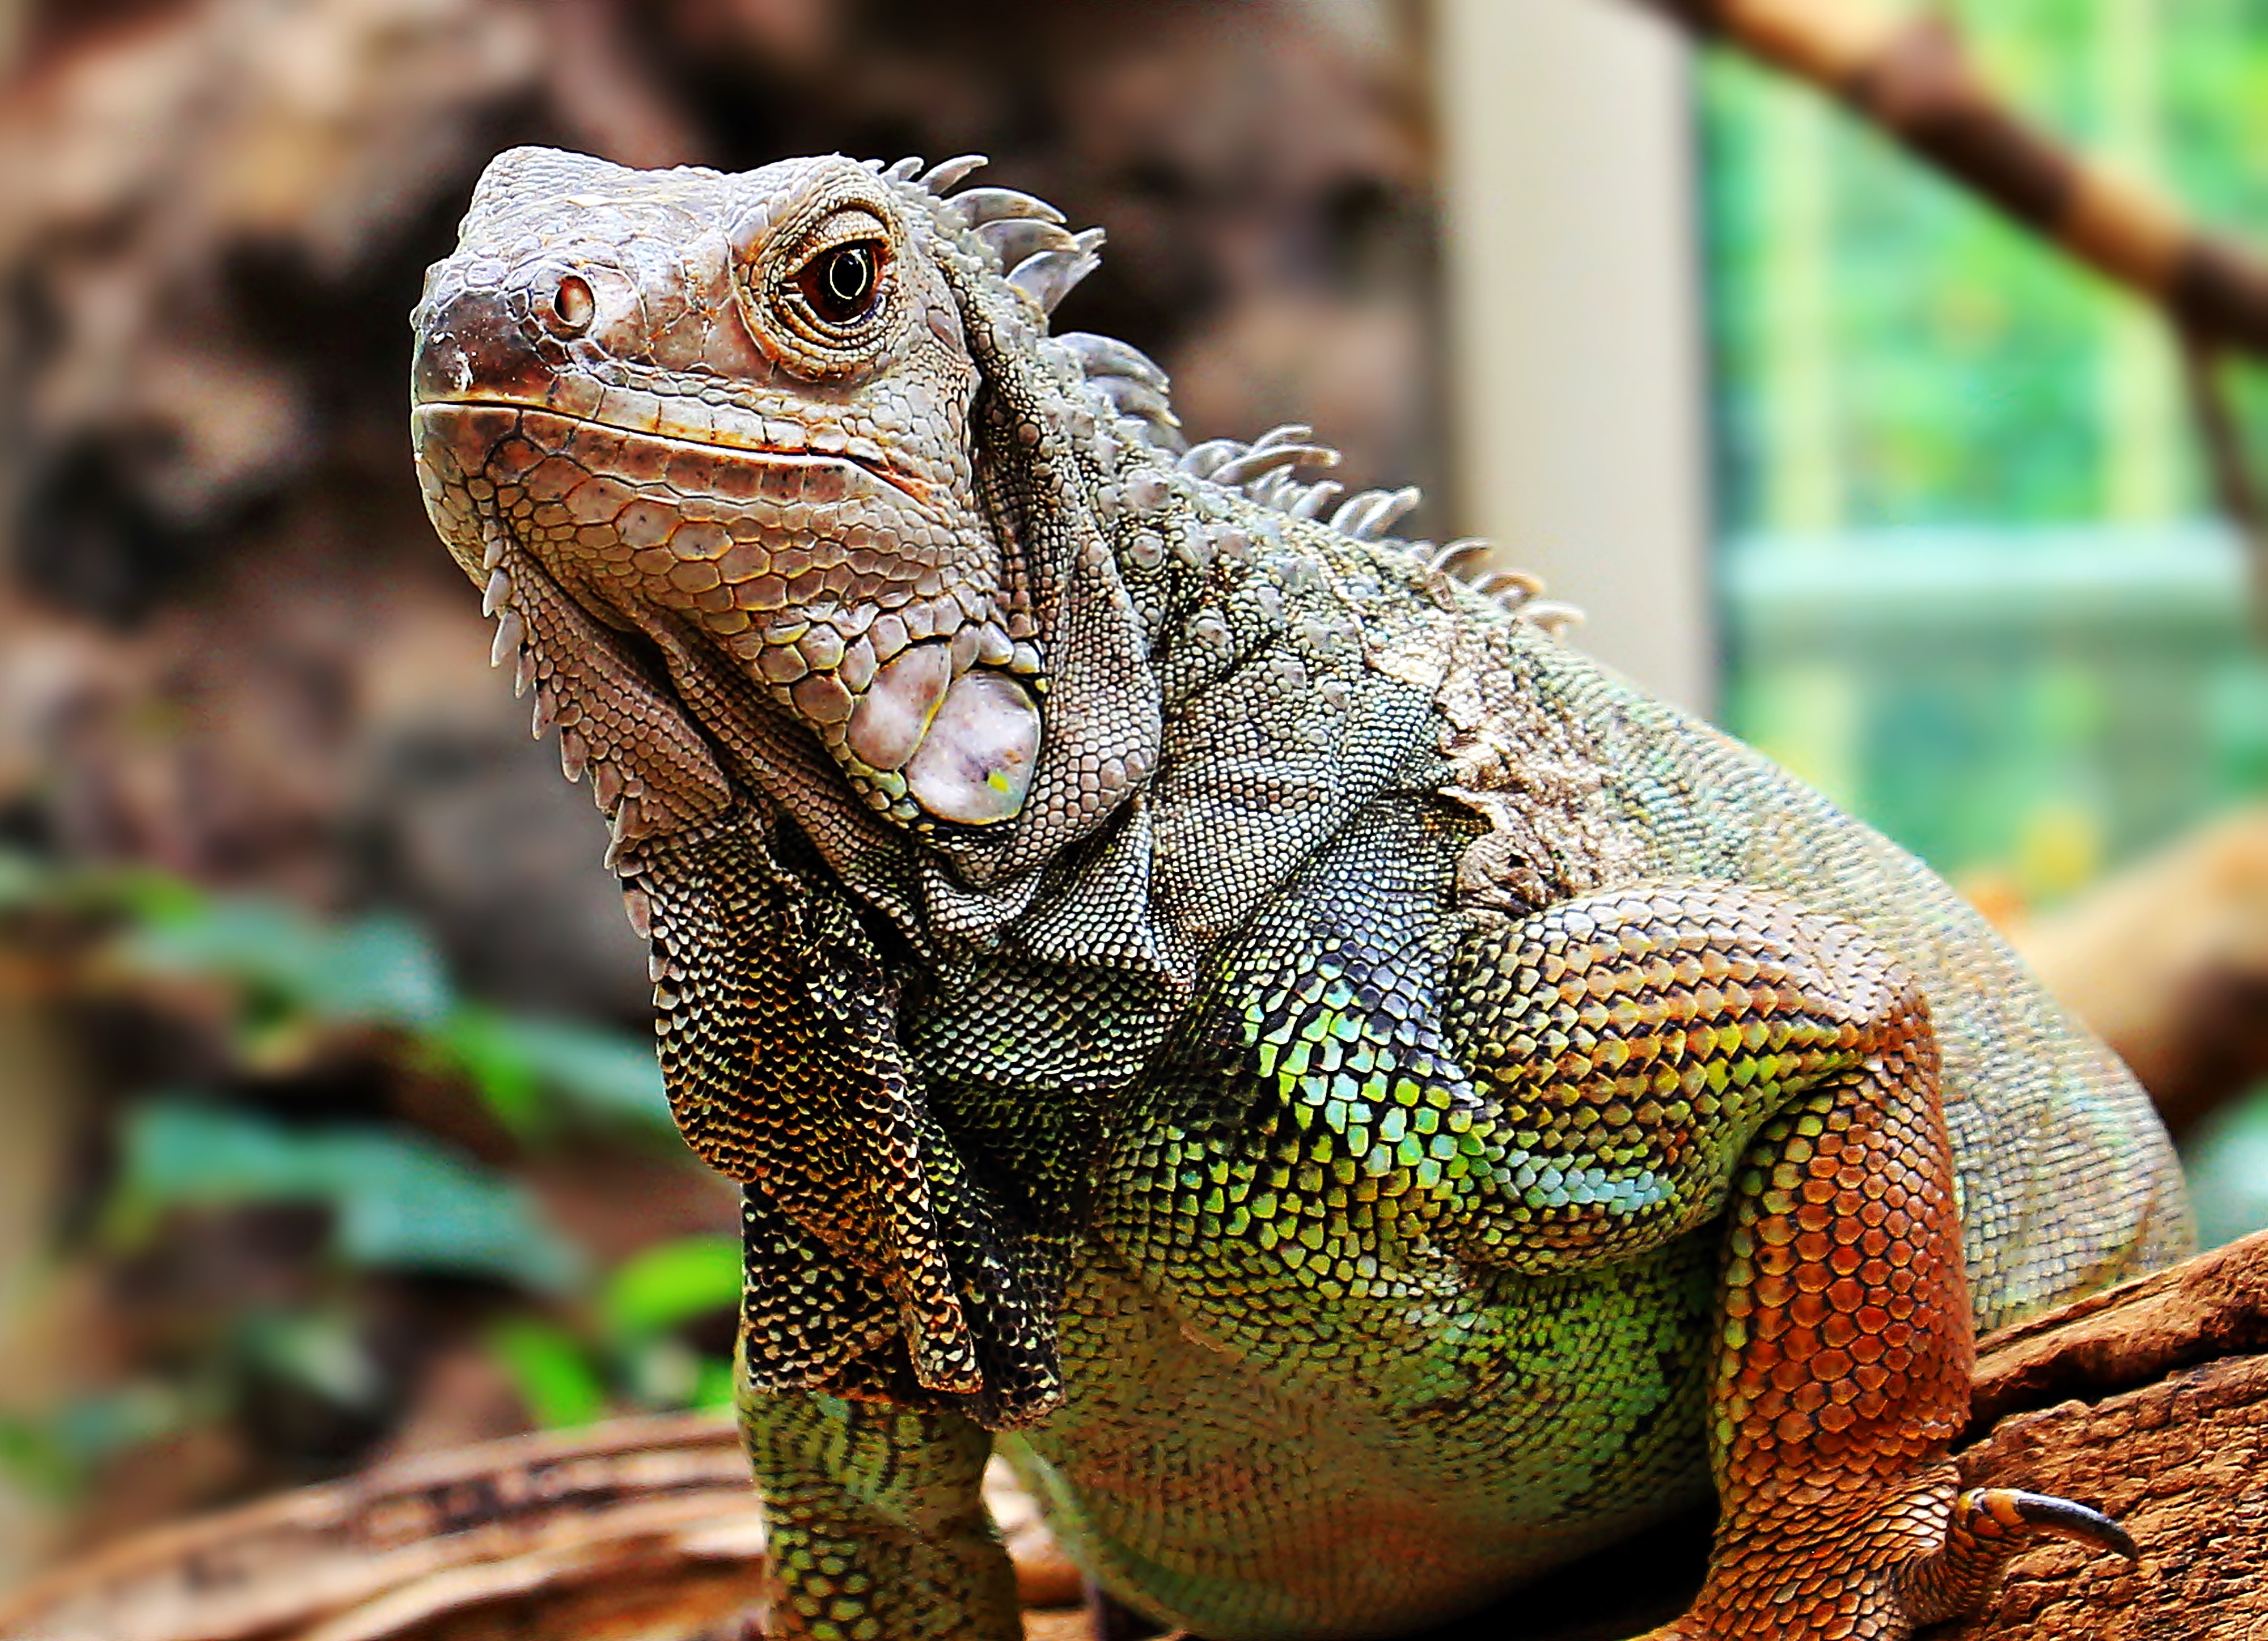
animal, wildlife, zoo, tropical, reptile, scale, iguana, fauna, lizard, close up, chameleon, head, vertebrate, creature, dragon, exotic, animal world, tropics, scaly, wildlife photography, iguania, agamidae, agama, schuppenkriechtier, scaled reptile, lacertidae, african chameleon